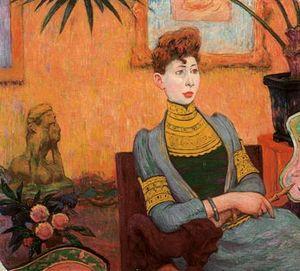
Félicien Champsaur est un journaliste, dramaturge, romancier, et poète français.